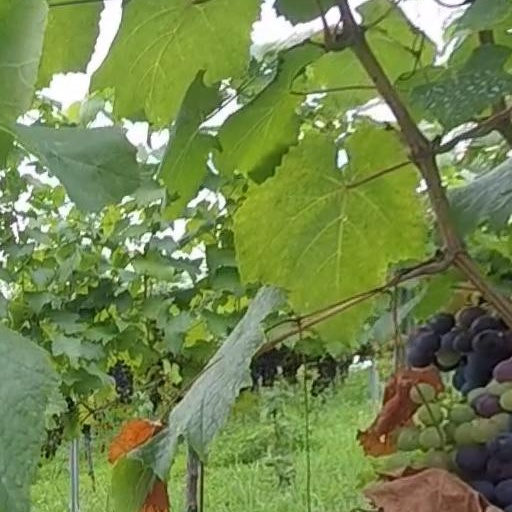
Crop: grape